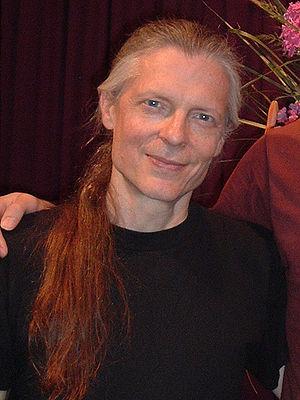
Alex Grey est né le 29 novembre 1953 à Columbus, dans l'Ohio. C'est un artiste, membre de l' Integral Institute, dont l'œuvre qui se rapproche du psychédélisme et du symbolisme, est quelquefois associée au mouvement New Age.